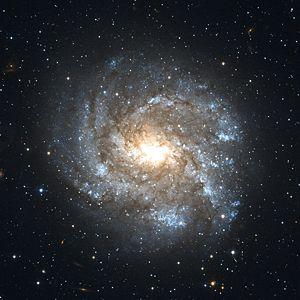
NGC 2082 est une galaxie spirale barrée située dans la constellation de la Dorade à environ 54 millions d'années-lumière de la Voie lactée. La base de données NASA/IPAC classe cette galaxie comme une spirale intermédiaire, mais les images récentes obtenues par le télescope Hubble montrent la présence d'une barre. La galaxie a été découverte le 30 novembre 1834 par John Herschel peu après qu'il s'est établi avec sa famille au cap de Bonne-Espérance en Afrique du Sud.